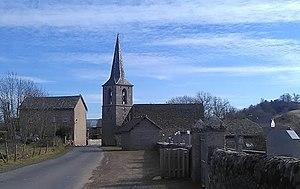
Église du village de Montchanson, ancienne commune de Faverolles (Cantal), commune de Val d'Arcomie, département du Cantal
Faverolles est une ancienne commune française, située dans le département du Cantal en région Auvergne-Rhône-Alpes. Elle a fusionné le 1ᵉʳ janvier 2016 avec les communes de Loubaresse, Saint-Just et Saint-Marc pour constituer la commune nouvelle de Val d'Arcomie.